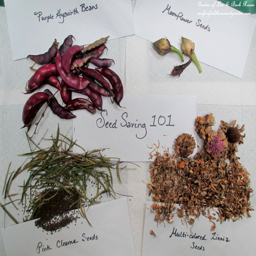
get an early start on next year 's flower garden ~ save seeds !